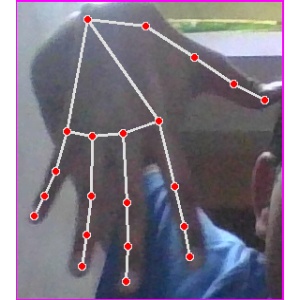
अक्षर: ढ